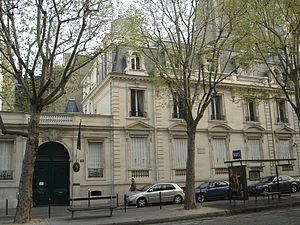
Le boulevard de Courcelles est une voie des 8ᵉ et 17ᵉ arrondissements de Paris.
Cette liste comprend les représentations diplomatiques de la Lituanie, à l'exclusion des consulats honoraires.
L'ambassade de Lituanie en France est la représentation diplomatique de la République de Lituanie auprès de la République française. Elle est située 22, boulevard de Courcelles dans le 17ᵉ arrondissement de Paris, la capitale du pays. Son ambassadeur est, depuis 2014, Dalius Čekuolis.